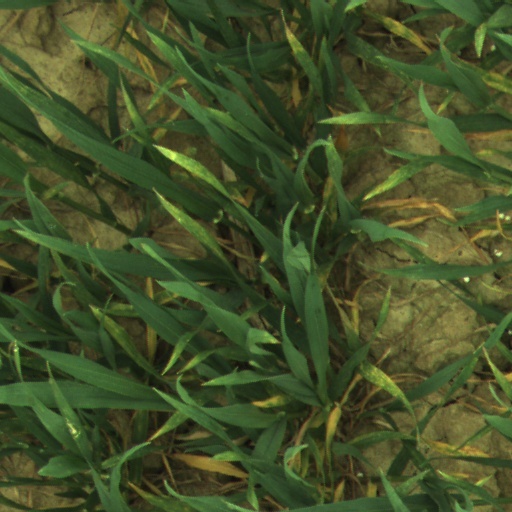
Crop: wheat